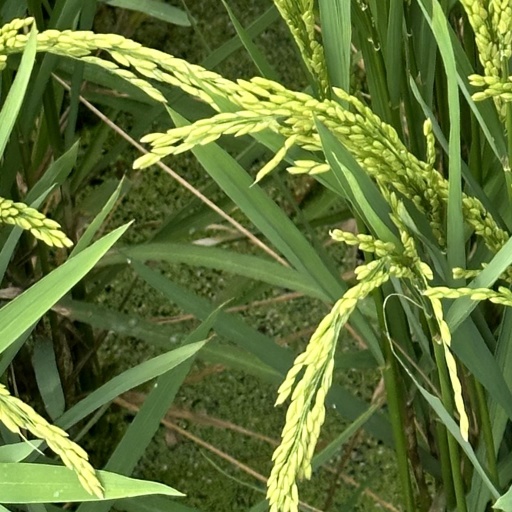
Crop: rice